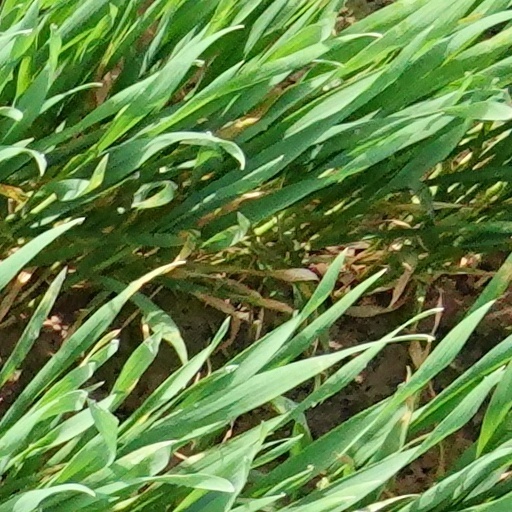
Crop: wheat